Sewickley, Pennsylvania

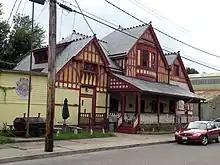
Old Sewickley Train Station (1887)

The valley surrounding the Big Sewickley Creek was surveyed in 1785 and sold to American Revolutionary War veterans. After the Battle of Fallen Timbers in 1794, settlers began to trickle in to the area, with flatboats, keelboats, and steamboats forming an industry along the Ohio River.